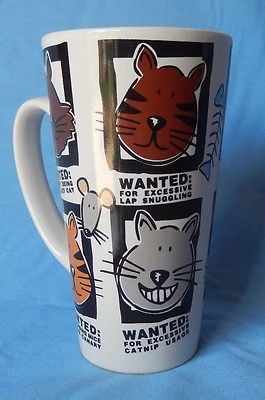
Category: mug